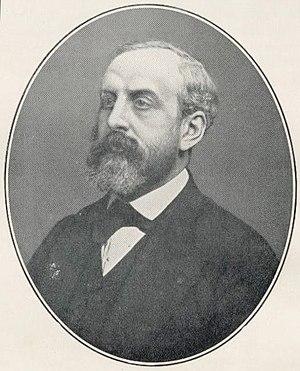
La Compagnie générale transatlantique est une compagnie maritime française. Fondée en 1855 par les frères Émile et Isaac Péreire sous le nom de Compagnie générale maritime, elle est chargée par l'État d'assurer le transport du courrier vers l'Amérique du Nord et prend son nom définitif en 1861. Après une période de tâtonnement au XIXᵉ siècle, la compagnie, poussée par ses présidents Jules Charles-Roux et John Dal Piaz, gagne en importance dans les années 1910 à 1930, avec de prestigieux paquebots tels que le Paris, l'Île-de-France et surtout le Normandie. Fragilisée par la Seconde Guerre mondiale, elle prend à nouveau de l'importance en 1962 avec le célèbre paquebot France, qui souffre beaucoup de la concurrence du transport aérien et est retiré du service en 1974. Dans les années qui suivent, la compagnie fusionne avec la Compagnie des messageries maritimes pour former la Compagnie générale maritime, devenue par la suite Compagnie maritime d'affrètement - Compagnie générale maritime.
Eugène Pereire, né le 1ᵉʳ octobre 1831 à Paris et mort le 20 mars 1908 à Paris, est un financier et homme politique français.